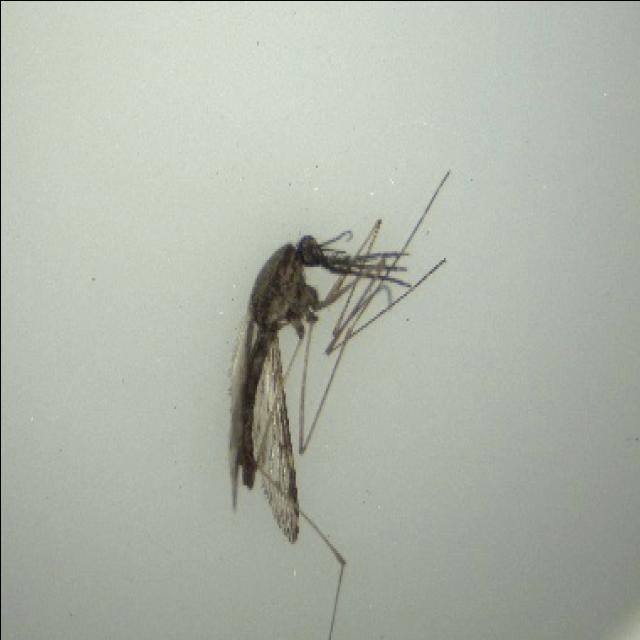
Species: anopheles_sinensis